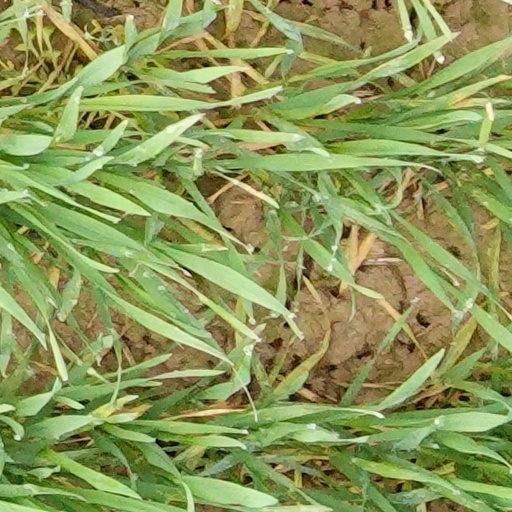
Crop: wheat